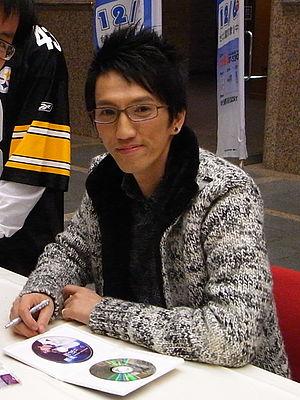
Terry Lin, né le 6 juillet 1966 à Keelung, une ville provinciale de République de Chine. C' est un chanteur taïwanais qui a été nominé cinq fois aux Golden Melody Awards du meilleur artiste masculin en mandarin. Il est connu pour sa voix androgyne claire et élégante, qui utilise différentes résonances pour "combiner" une voix de la tête et celle de fausset. Une technique qui lui permet un passage sans effort dans les hauts aigus tout en maintenant la puissance et le volume avec une certaine légère sur trois octaves. Il est le premier artiste taïwanais qui soit parvenu à enregistrer son album "One Take" et à le chanter directement en Live.